Anton Tchékhov 1890

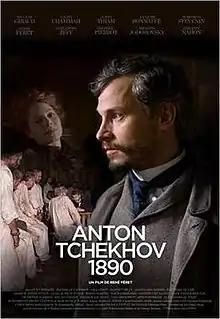
Film poster

Anton Tchékhov 1890 is a 2015 French biographical drama film written, directed and produced by René Féret. It stars Nicolas Giraud as the title character, Anton Chekhov. It was released on 18 March 2015, just weeks before Féret's death in April 2015.